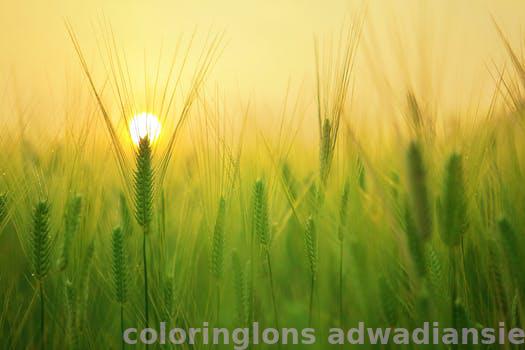
Label: Watermark